Tom Collins

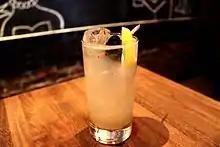
A Tom Collins served at Rye in San Francisco, California

Drinks historian David Wondrich has speculated that the original recipe that was introduced to New York in the 1850s would have been very similar to the gin punches that are known to have been served at fashionable London clubs such as the Garrick during the first half of the 19th century. He states that these would have been along the lines of "gin, lemon juice, chilled soda water, and maraschino liqueur".